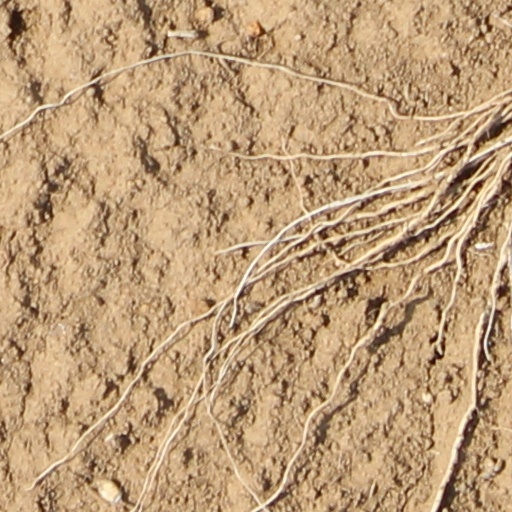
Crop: wheat